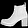
Label: Ankle boot